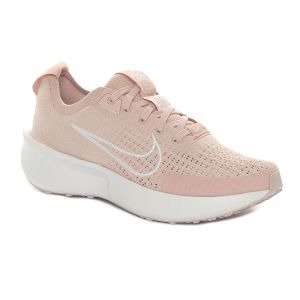
Nike Scarpa da Running Donna  Interact Run EasyOn Rosa Bianco
Prezzo: 90,00 €